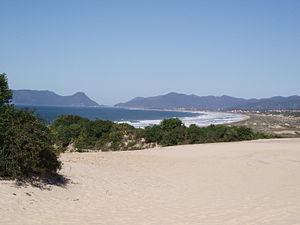
Joaquina est une plage de la municipalité de Florianópolis, au Brésil.